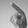
ASL letter: P